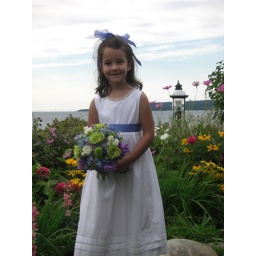
Flower girl with flowers standing in front of flowers